Middlesex Yeomanry

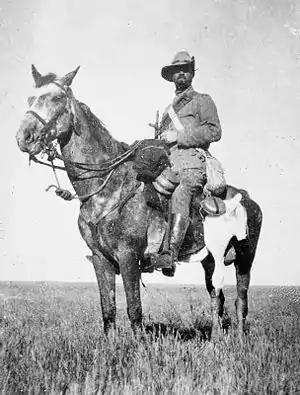
Imperial yeoman on the Veldt.

The regiment evolved to become the Middlesex Regiment of Yeomanry Cavalry (Uxbridge) in 1871 and, by order of Field Marshal the Duke of Cambridge, serving at that time as Commander-in-Chief of the Forces, the Middlesex (Duke of Cambridge's Hussars) Yeomanry Cavalry in 1884.